Jerzy Nowak

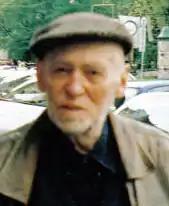
Nowak in 2007

Jerzy Nowak (20 June 1923 – 26 March 2013) was a Polish film and theatre actor and teacher.